Letters Patent, 1947

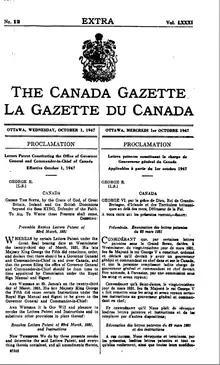
First page of the proclamation of the Letters Patent, 1947, as published in the "Canada Gazette"

The experiences of the Kingdom of Iceland during the Second World War also gave Prime Minister Louis St Laurent an example of how the lack of a regency act or similar mechanism could, in certain circumstances, provoke a constitutional crisis. When Denmark was invaded by Nazi Germany in 1940, Iceland found itself in the peculiar position wherein its king, Christian X, who was also king of, and resided in, Denmark, was cut off from Iceland and unable to perform his constitutional duties for that country, such as granting royal assent to bills and exercising the royal prerogative. With no method to allow for the incapacity of the sovereign, the Icelandic parliament was forced into passing an illegal constitutional amendment and appointing Sveinn Björnsson as regent.